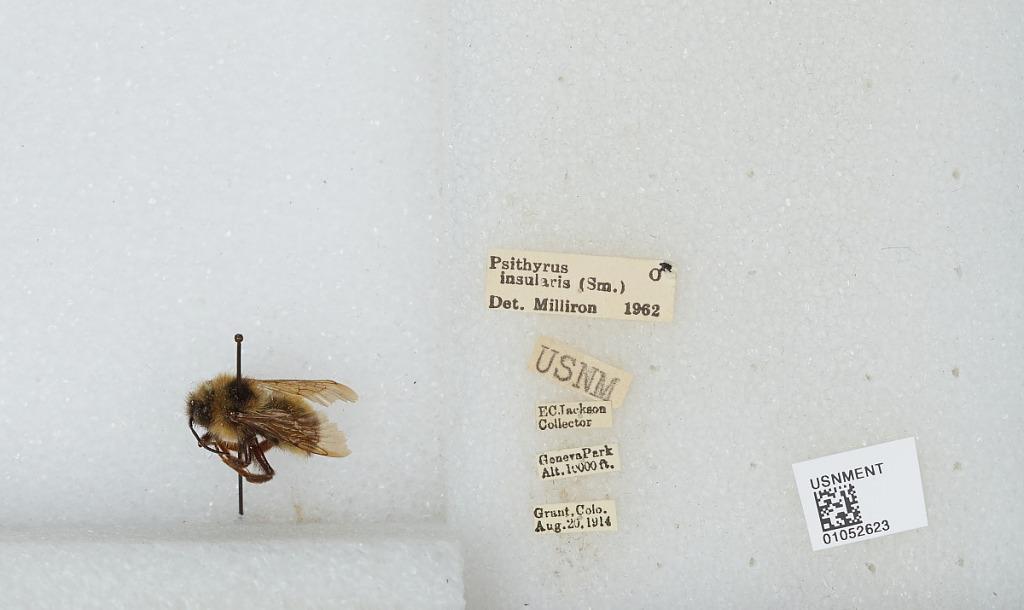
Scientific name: Bombus sp.
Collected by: E. Jackson
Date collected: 1914-8-20
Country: United States
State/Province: Colorado
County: Park
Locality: Geneva Park, Grant
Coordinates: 39.5178, -105.727
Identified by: Milliron